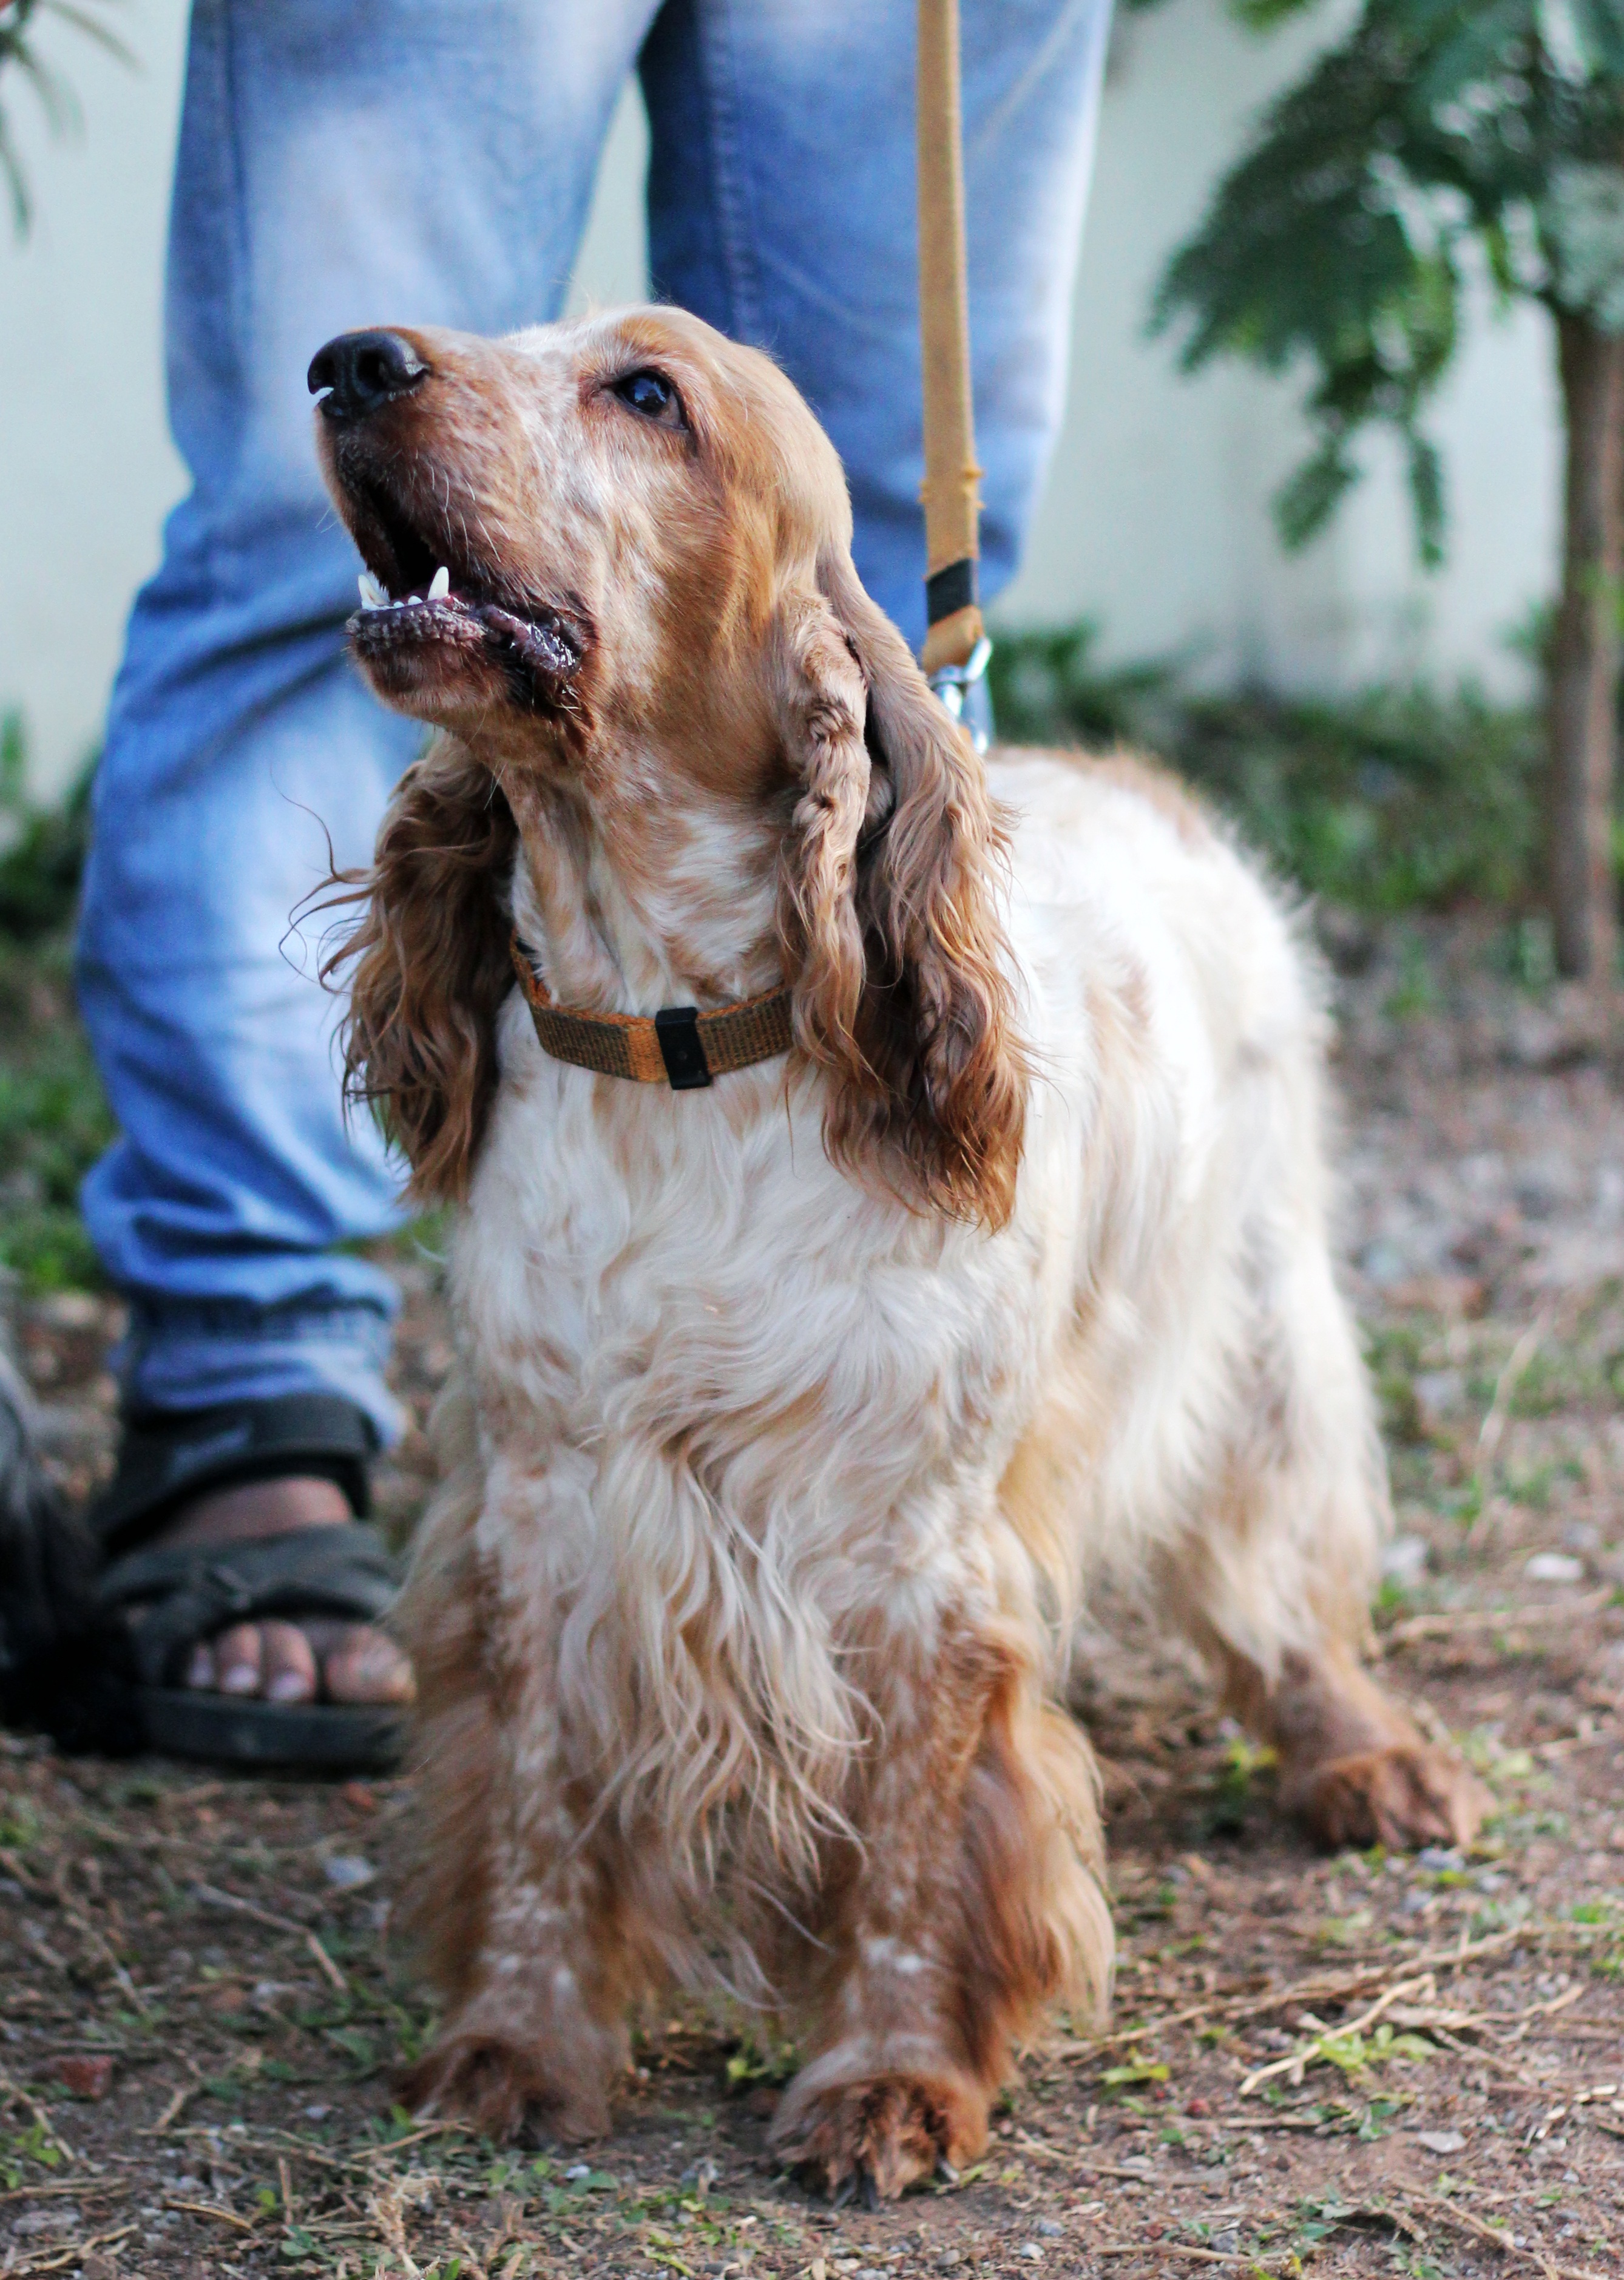
white, dog, canine, pet, brown, mammal, spaniel, vertebrate, dog breed, dog leash, cockapoo, setter, irish setter, dog like mammal, carnivoran, english cocker spaniel, dog crossbreeds, boykin spaniel, russian spaniel, field spaniel, spinone italiano, american cocker spaniel, german spaniel, blue picardy spaniel, sussex spaniel, picardy spaniel